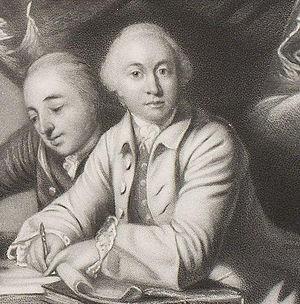
Richard Edgcumbe, 2ᵉ baron Edgcumbe PC était un noble et un politicien britannique.